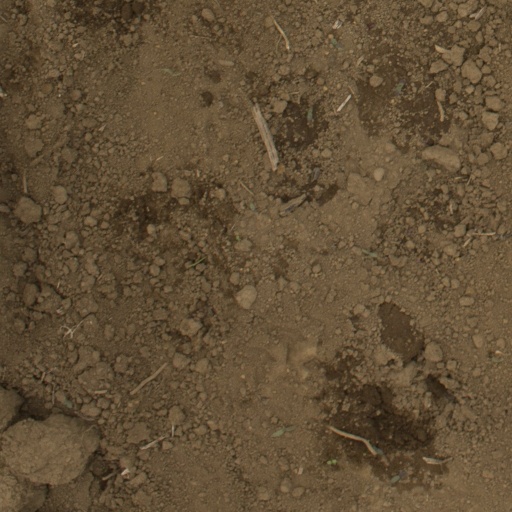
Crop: Jerusalem artichoke